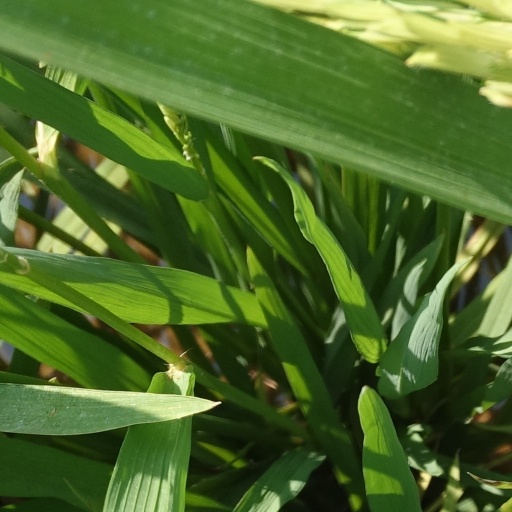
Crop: rice